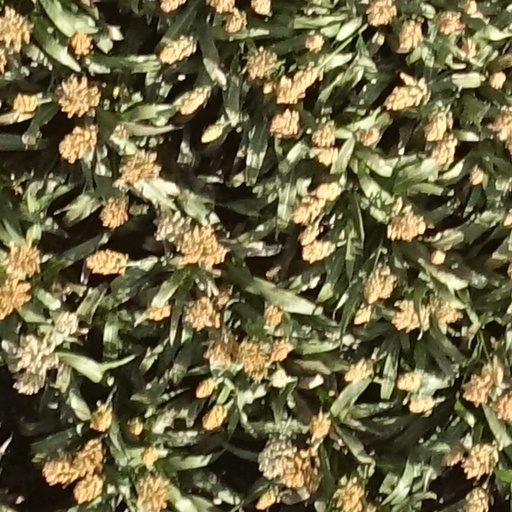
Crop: sorghum